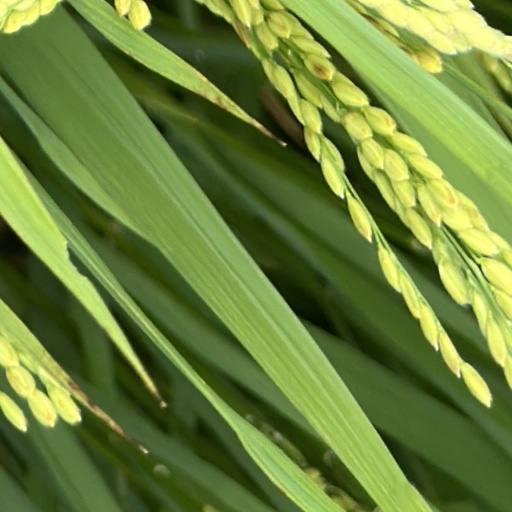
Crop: rice